Samuel Fisher (clergyman)

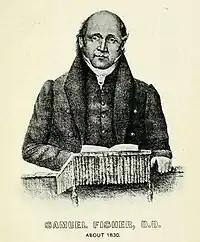

His father, serving in the Continental Army at Morristown, New Jersey, died of disease just before his birth. His mother was living at the time with her brother-in-law, Dr. Samuel Ware, in Sunderland, Massachusetts. He lived for a few years with his mother in Dedham, Massachusetts, and in 1782 went to Conway, to live with his uncle, Dr. Ware, who had adopted him, and where he remained till he went to college. He studied at Williams College, graduating in 1799.